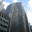
Label: skyscraper